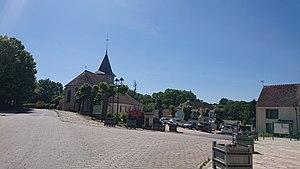
Coupvray place église
Coupvray est une commune française située dans le département de Seine-et-Marne, en région Île-de-France. Elle fait partie du secteur IV de la ville nouvelle de Marne-la-Vallée, appelé Val d'Europe, et de l'intercommunalité Val d'Europe Agglomération.